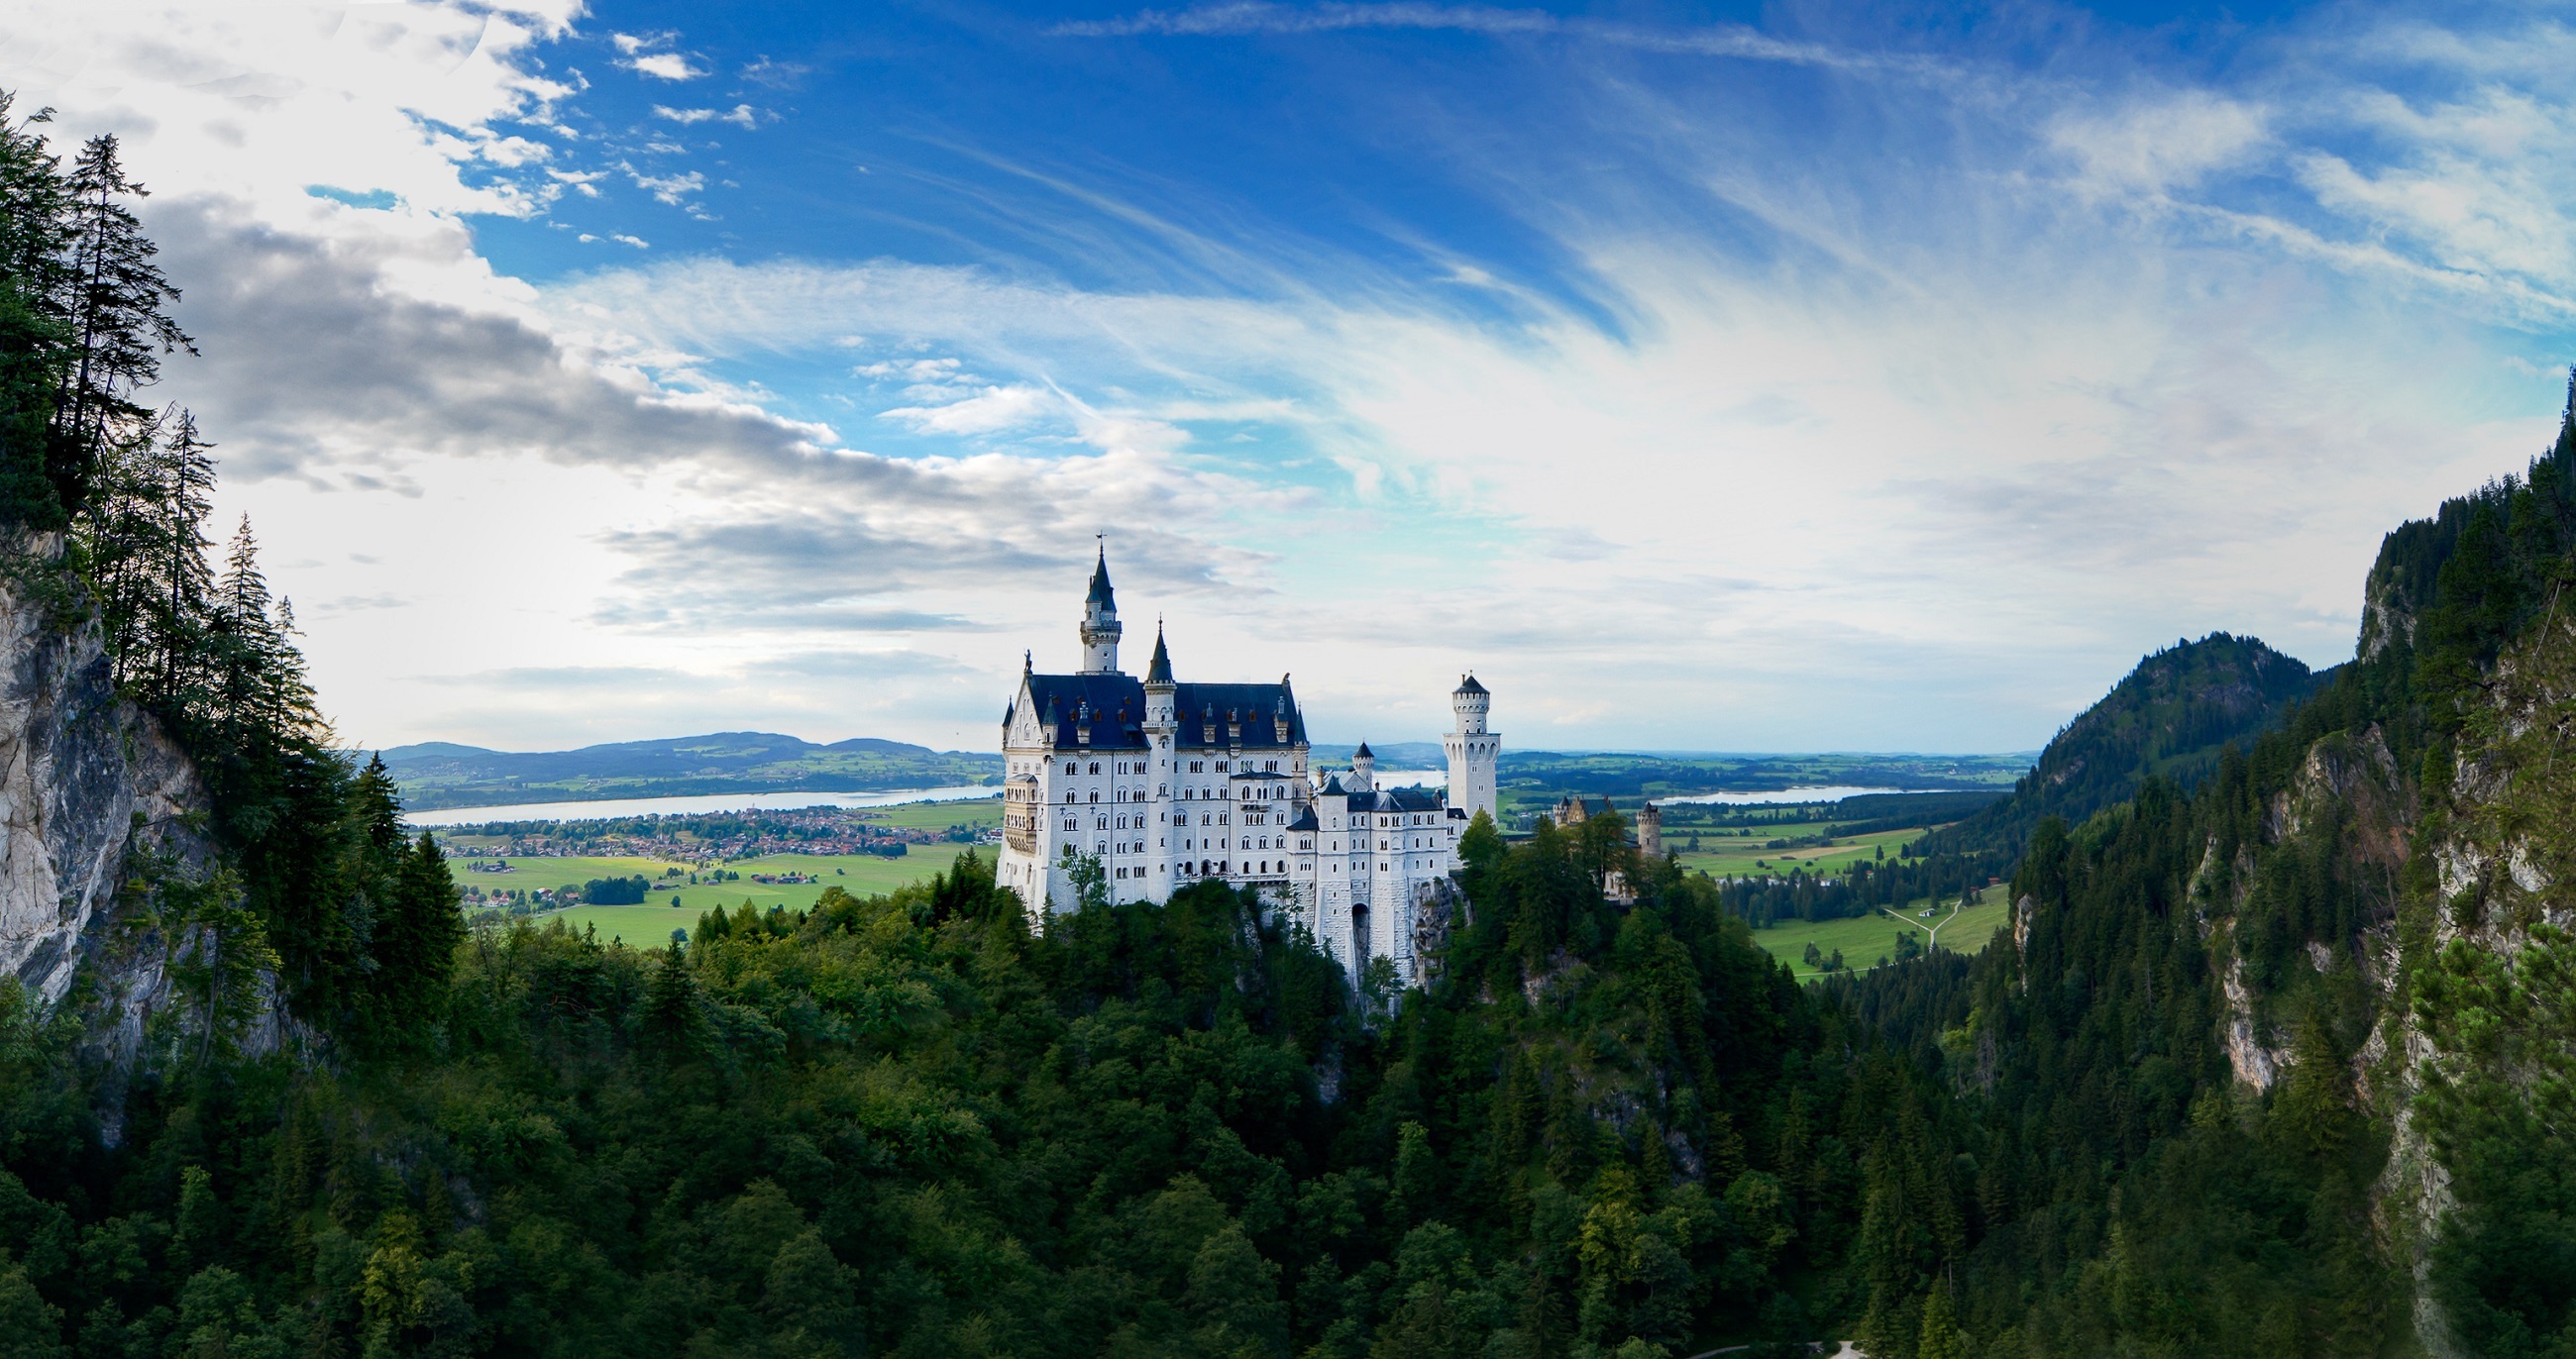
landscape, mountain, cloud, sky, hill, chateau, palace, mountain range, panorama, cliff, reflection, castle, landmark, tourism, terrain, alps, monastery, germany, bavaria, hohenschwangau, neuschwanstein, princess, baroque, fairytale, f ssen, nineteenth century, romanesque revival, ludwig ii, mountainous landforms